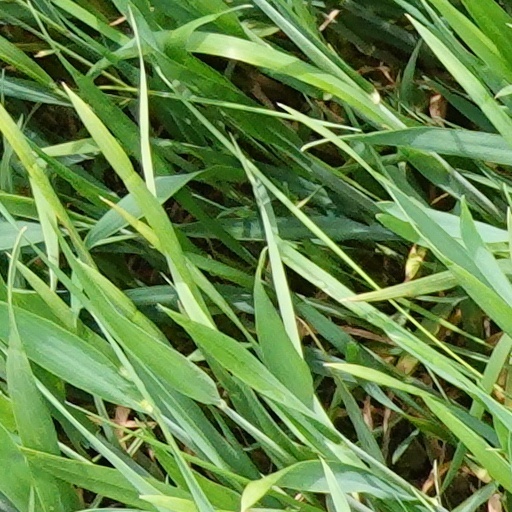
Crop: wheat